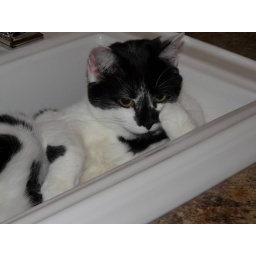
Stella - in the bathroom sink again. As soon as anyone goes in the bathroom, she races to the sink.